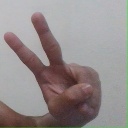
अक्षर: ऐ